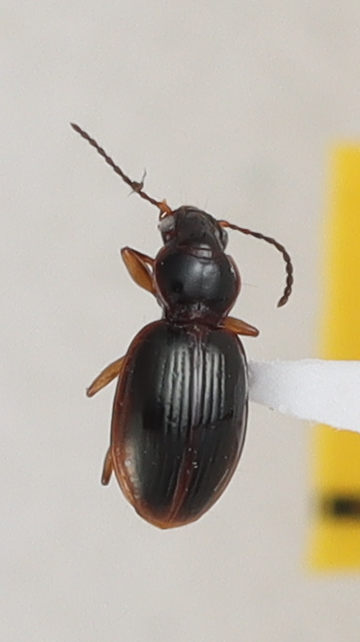
Scientific name: Mecyclothorax konanus
Plot: 14
Trap: S
Collected: 20200804